Gul Bahao

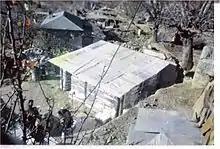
Modular prefabricated housing setup by the Pakistani NGO, Gul Bahao. The housing was provided to earthquake victims in the north part of the country

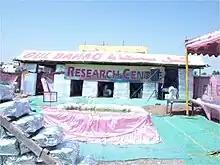
Waste management research center

Gul Bahao is an environmental non-governmental organization based in Karachi, Sindh, Pakistan. It has received international recognition for its work on environmental research in the country. Along with its research activities, has provided practical solutions for low cost housing, water sanitation, and garbage disposal.